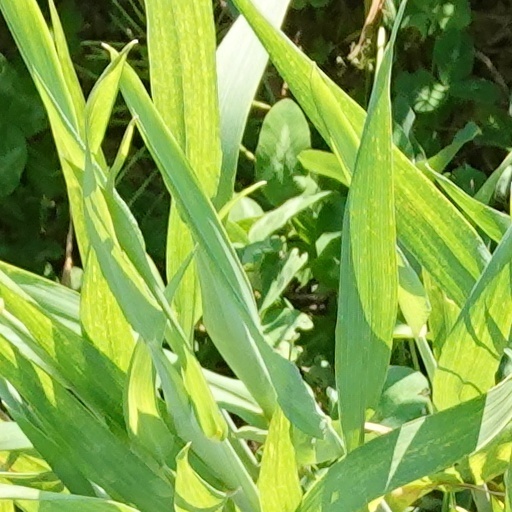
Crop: wheat